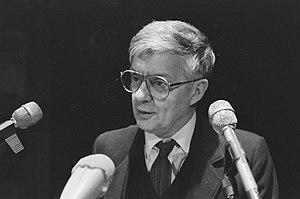
Cet article traite de la littérature néerlandaise à partir de la seconde moitié du XXᵉ siècle.
Rudy Kousbroek, né le 1ᵉʳ novembre 1929 à Pematang Siantar, sur l'île indonésienne de Sumatra, et mort à Leyde, aux Pays-Bas, le 4 avril 2010, est un écrivain néerlandais.